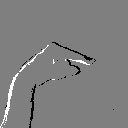
ASL letter: g